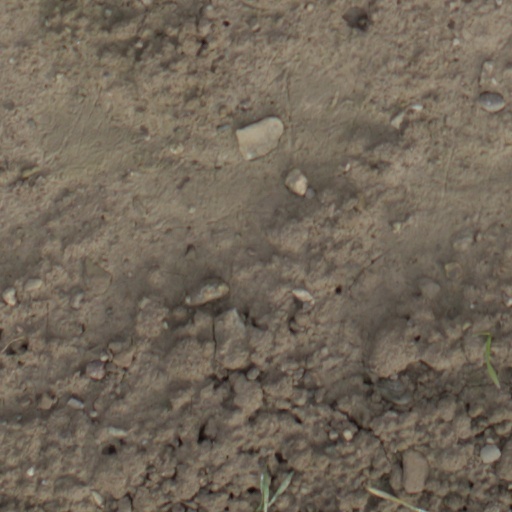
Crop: wheat